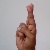
The image shows a hand gesture representing the letter 'R' in Indian Sign Language.